Species of the Marvel Cinematic Universe

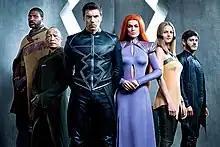
The Inhuman Royal Family from the TV show "Inhumans".

The Inhumans (based on the Marvel Comics race of the same name) are introduced in the second season of "Agents of S.H.I.E.L.D.", with further development in the third season. They were created by the Kree, with experiments with the Inhumans dating back to the Maya civilization when a Mayan hunter was turned into Hive. The Alpha Primitives appeared in the show's third season, though they are referred to simply as "Primitives". This version of the Primitives are the result of Hive and Holden Radcliffe's failed experiments to turn humans into Inhumans through a pathogen created from a combination of Terrigen Crystals, the blood of Daisy Johnson and a Kree Reaper, and Hive's own parasitic organism. While the Primitives have enhanced strength and infrared sensory capabilities, they also retain the skills they had before their transformation.